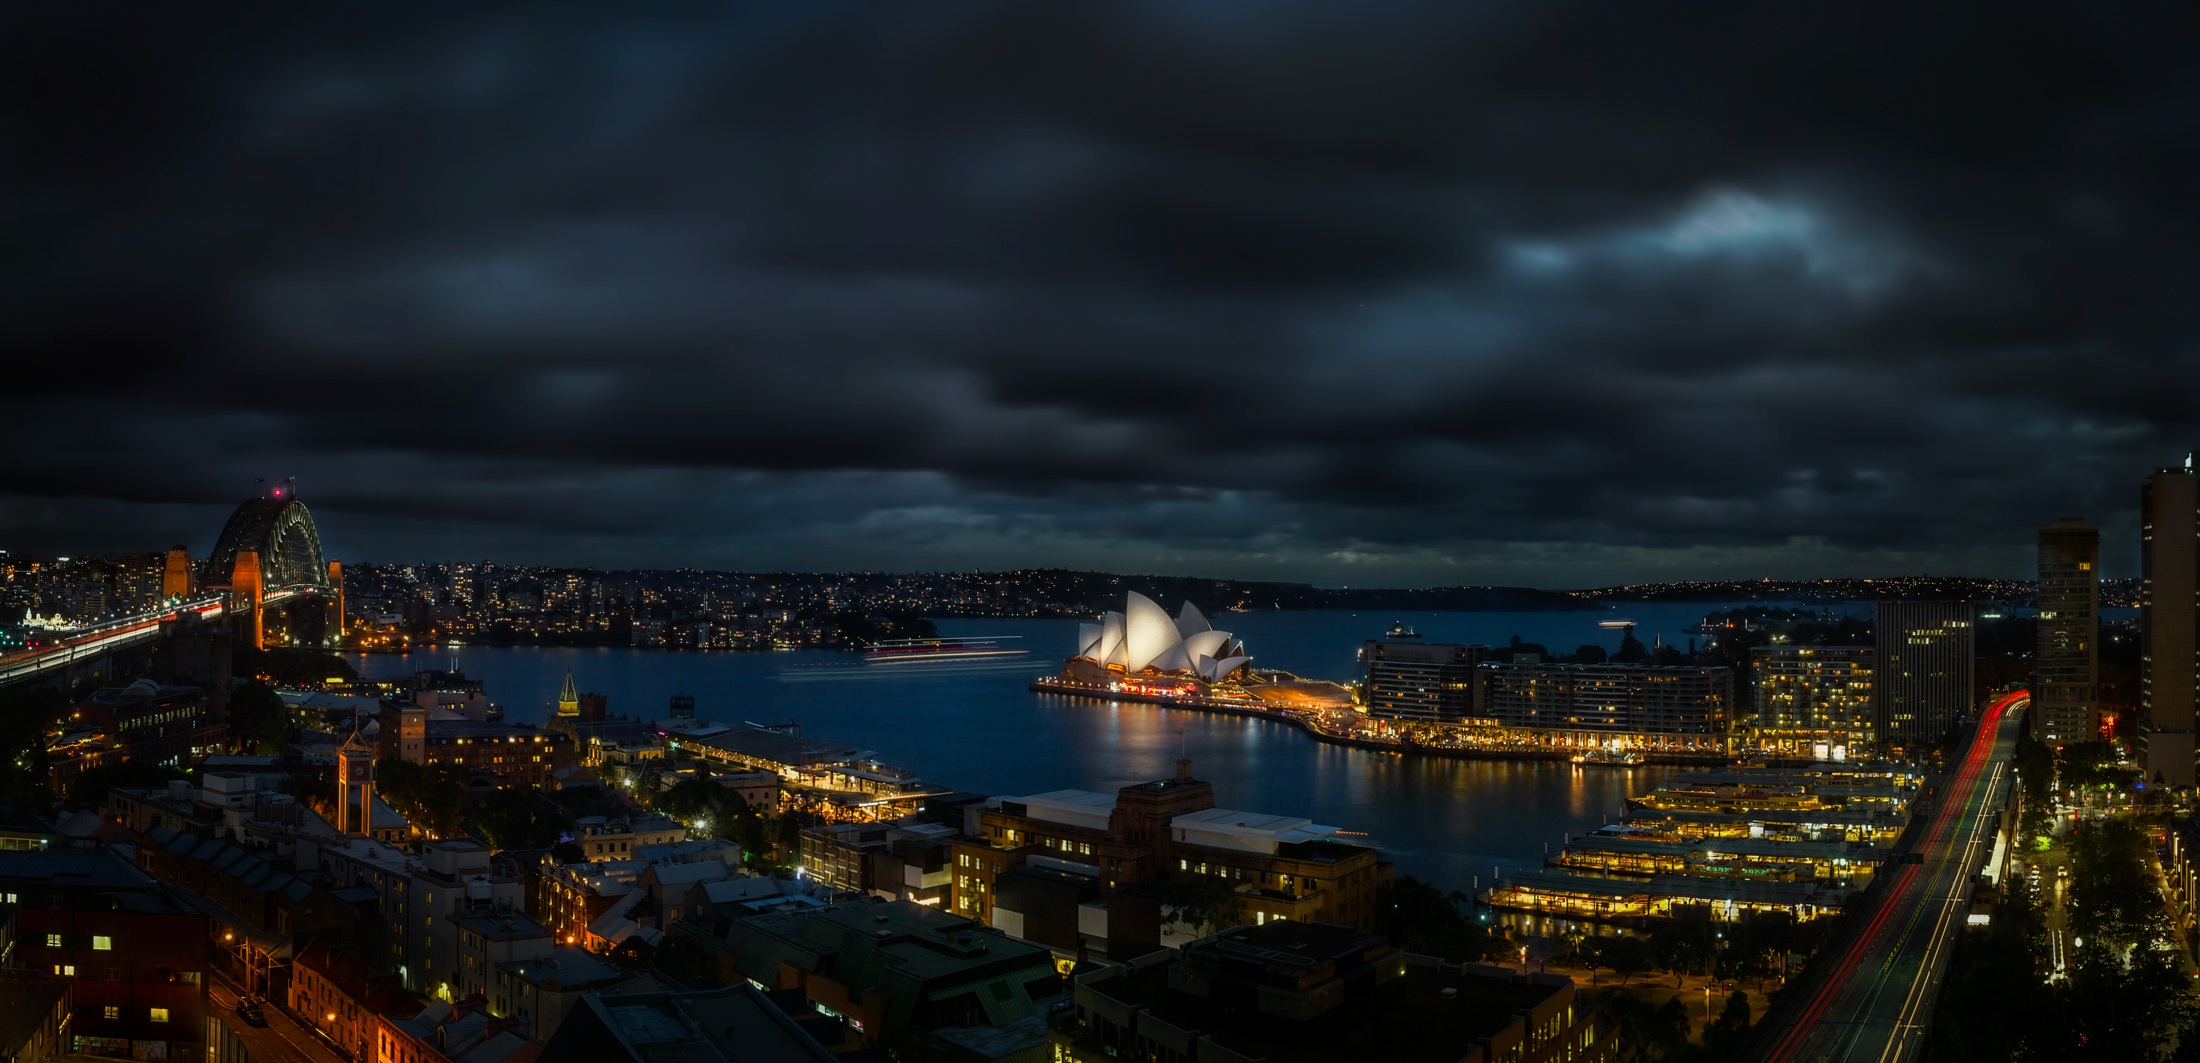
water, horizon, light, cloud, sky, skyline, night, city, skyscraper, urban, cityscape, panorama, downtown, travel, dusk, evening, reflection, sydney, opera house, weather, bay, landmark, harbor, darkness, tourism, australia, hdr, lights, reflections, beautiful, metropolis, urban area, human settlement, atmosphere of earth